Janel Leppin

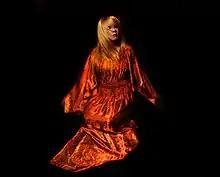
Cover artwork for "Mellow Diamond", released 2012 is Leppin's first solo recording.

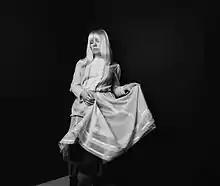
Janel Leppin, photographed by Shervin Lainez in 2016 in Brooklyn, NY.

Janel Leppin (born 1981) is an American jazz and genre crossing cellist, vocalist, multi-instrumentalist and weaver who has toured as a soloist and accompanying artists internationally since 2004. She has presented her work at the Smithsonian American Art Museum, Kennedy Center for the Performing Arts and the ISSUE Project Room.